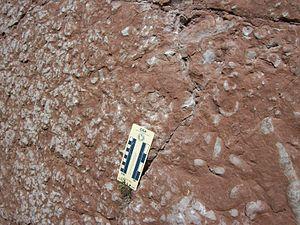
Ammonitico rosso est une expression italienne utilisée internationalement en géologie, pour décrire un faciès de calcaires plus ou moins argileux, noduleux, souvent colorés en rouge et généralement riches en ammonites. À noter que les géologues italiens emploient plutôt le terme rosso ammonitico.
Le Pliensbachien est un étage du Jurassique inférieur succédant au Sinémurien et précédant le Toarcien, d'une durée d'environ 8 millions d'années comprise entre −190,8 ± 1,0 et −182,7 ± 0,7 millions d'années. Le Charmouthien est un synonyme du Pliensbachien.